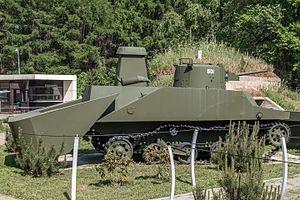
Le Type 2 Ka-Mi, est un char léger amphibie employé par l'armée impériale japonaise durant la Seconde Guerre mondiale. Bien que lent pour un char léger, cette modification du Type 95 Ha-Go démontra ses qualités durant les campagnes du Pacifique. Il lui manquait, comme à la plupart des chars Japonais de la guerre, le blindage et l'armement des chars alliés contemporains, mais fut cependant apte à remplir ses missions lors de sa mise en service. Moins de 184 unités de ce char furent produites, et employées uniquement par l'infanterie de marine de la Marine impériale japonaise durant la Guerre du Pacifique.